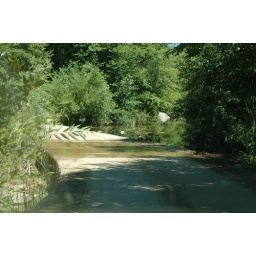
dirt road under water